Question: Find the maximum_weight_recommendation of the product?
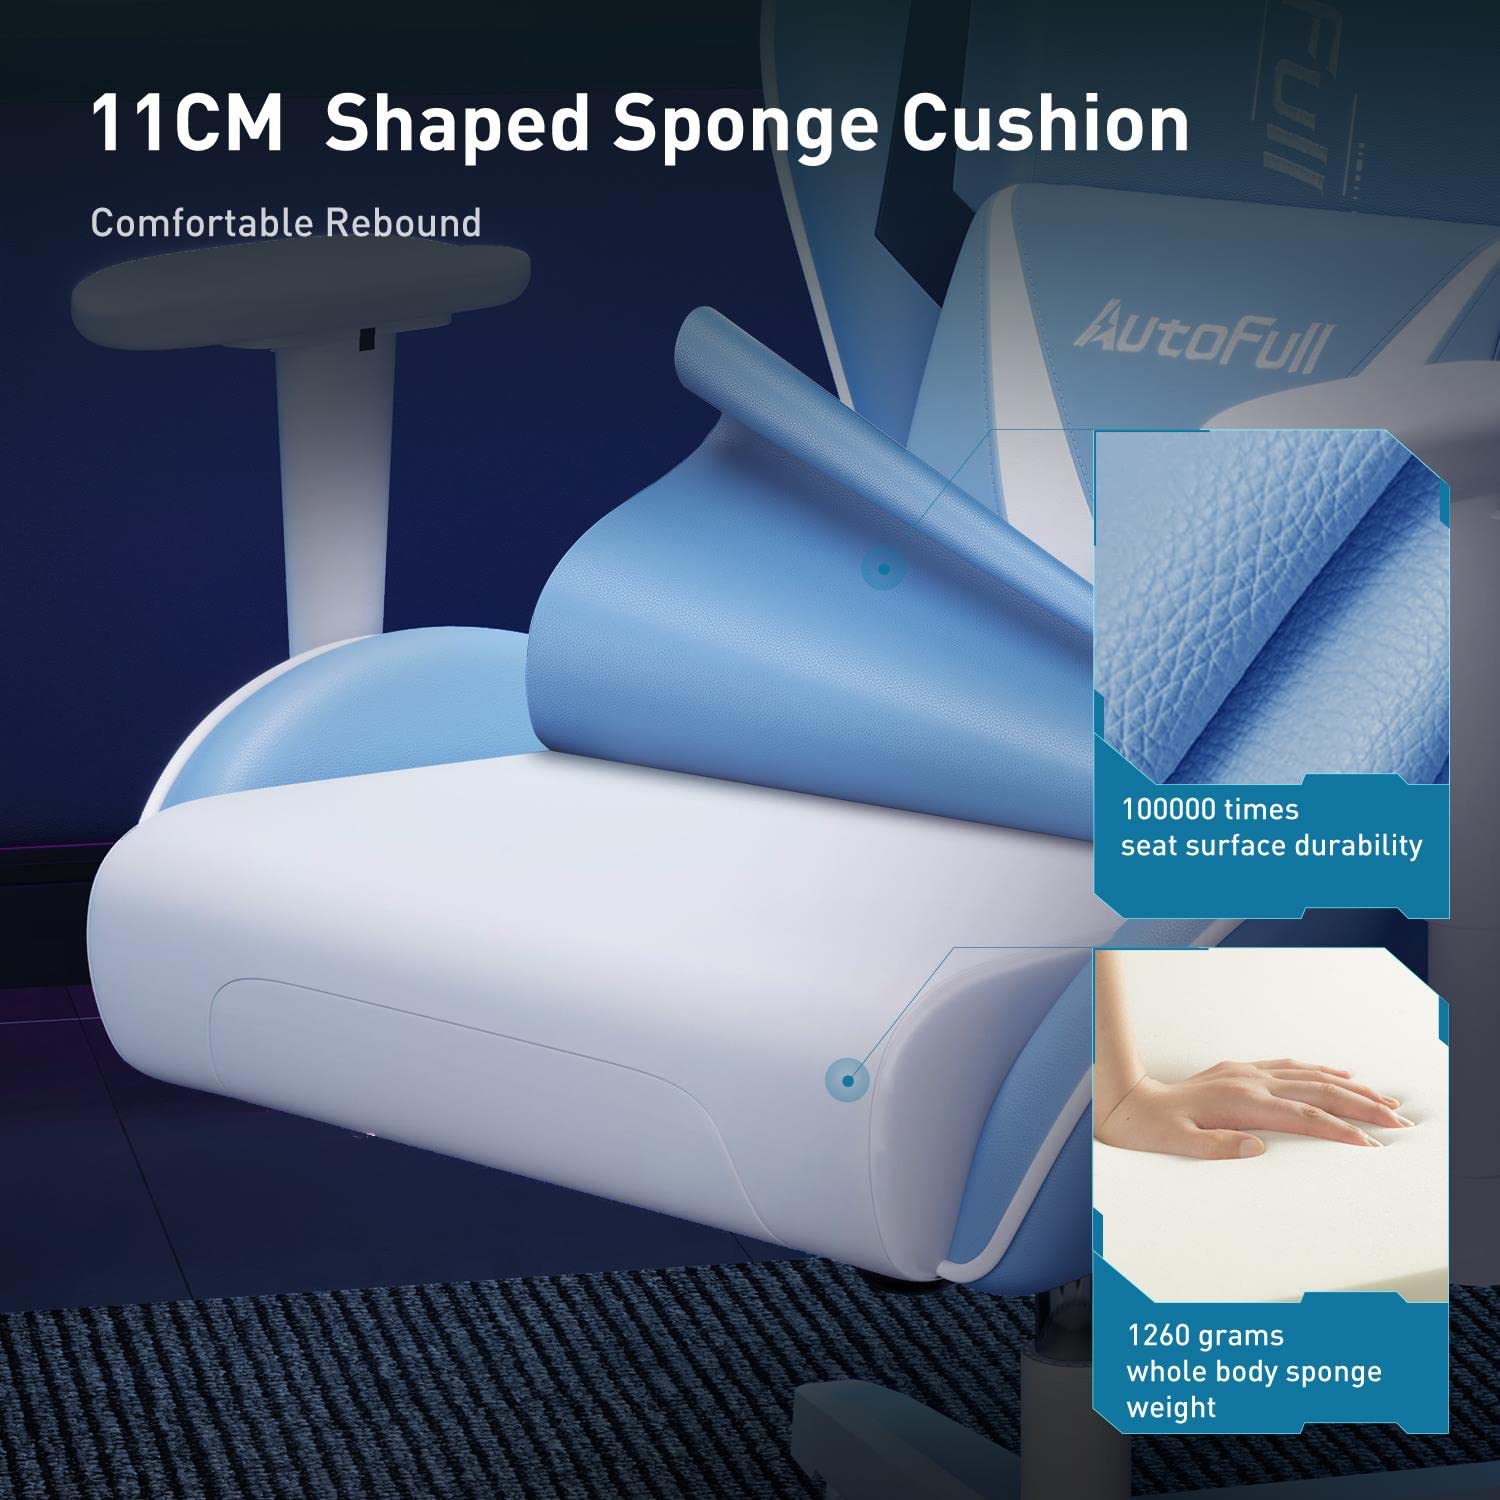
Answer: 1260 gram